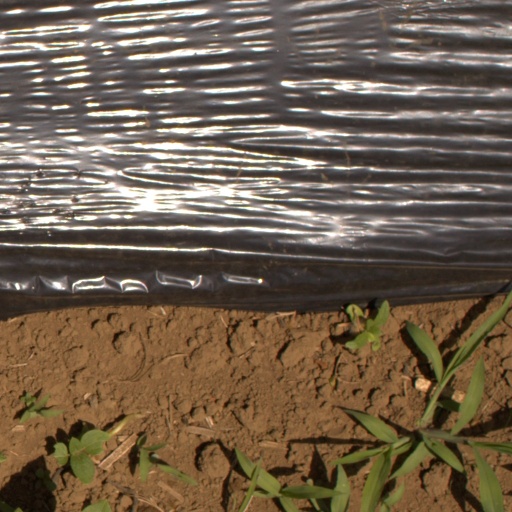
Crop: Jerusalem artichoke